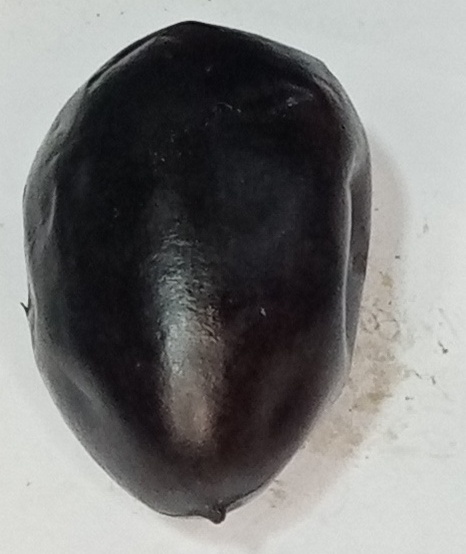
Variety: kupro
Size: large
Grade: grade-1